Evan Katz

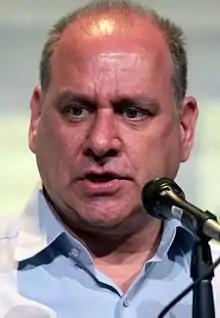
Evan Katz at the 2016 San Diego Comic-Con

Evan Katz is an American television writer and television producer. He is best known for his work as executive producer of the television series "24".